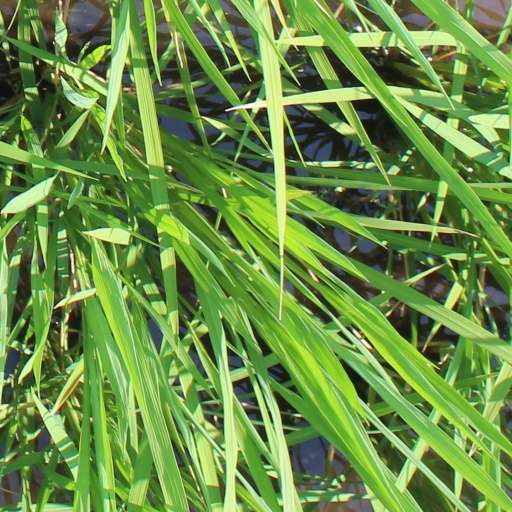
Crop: rice